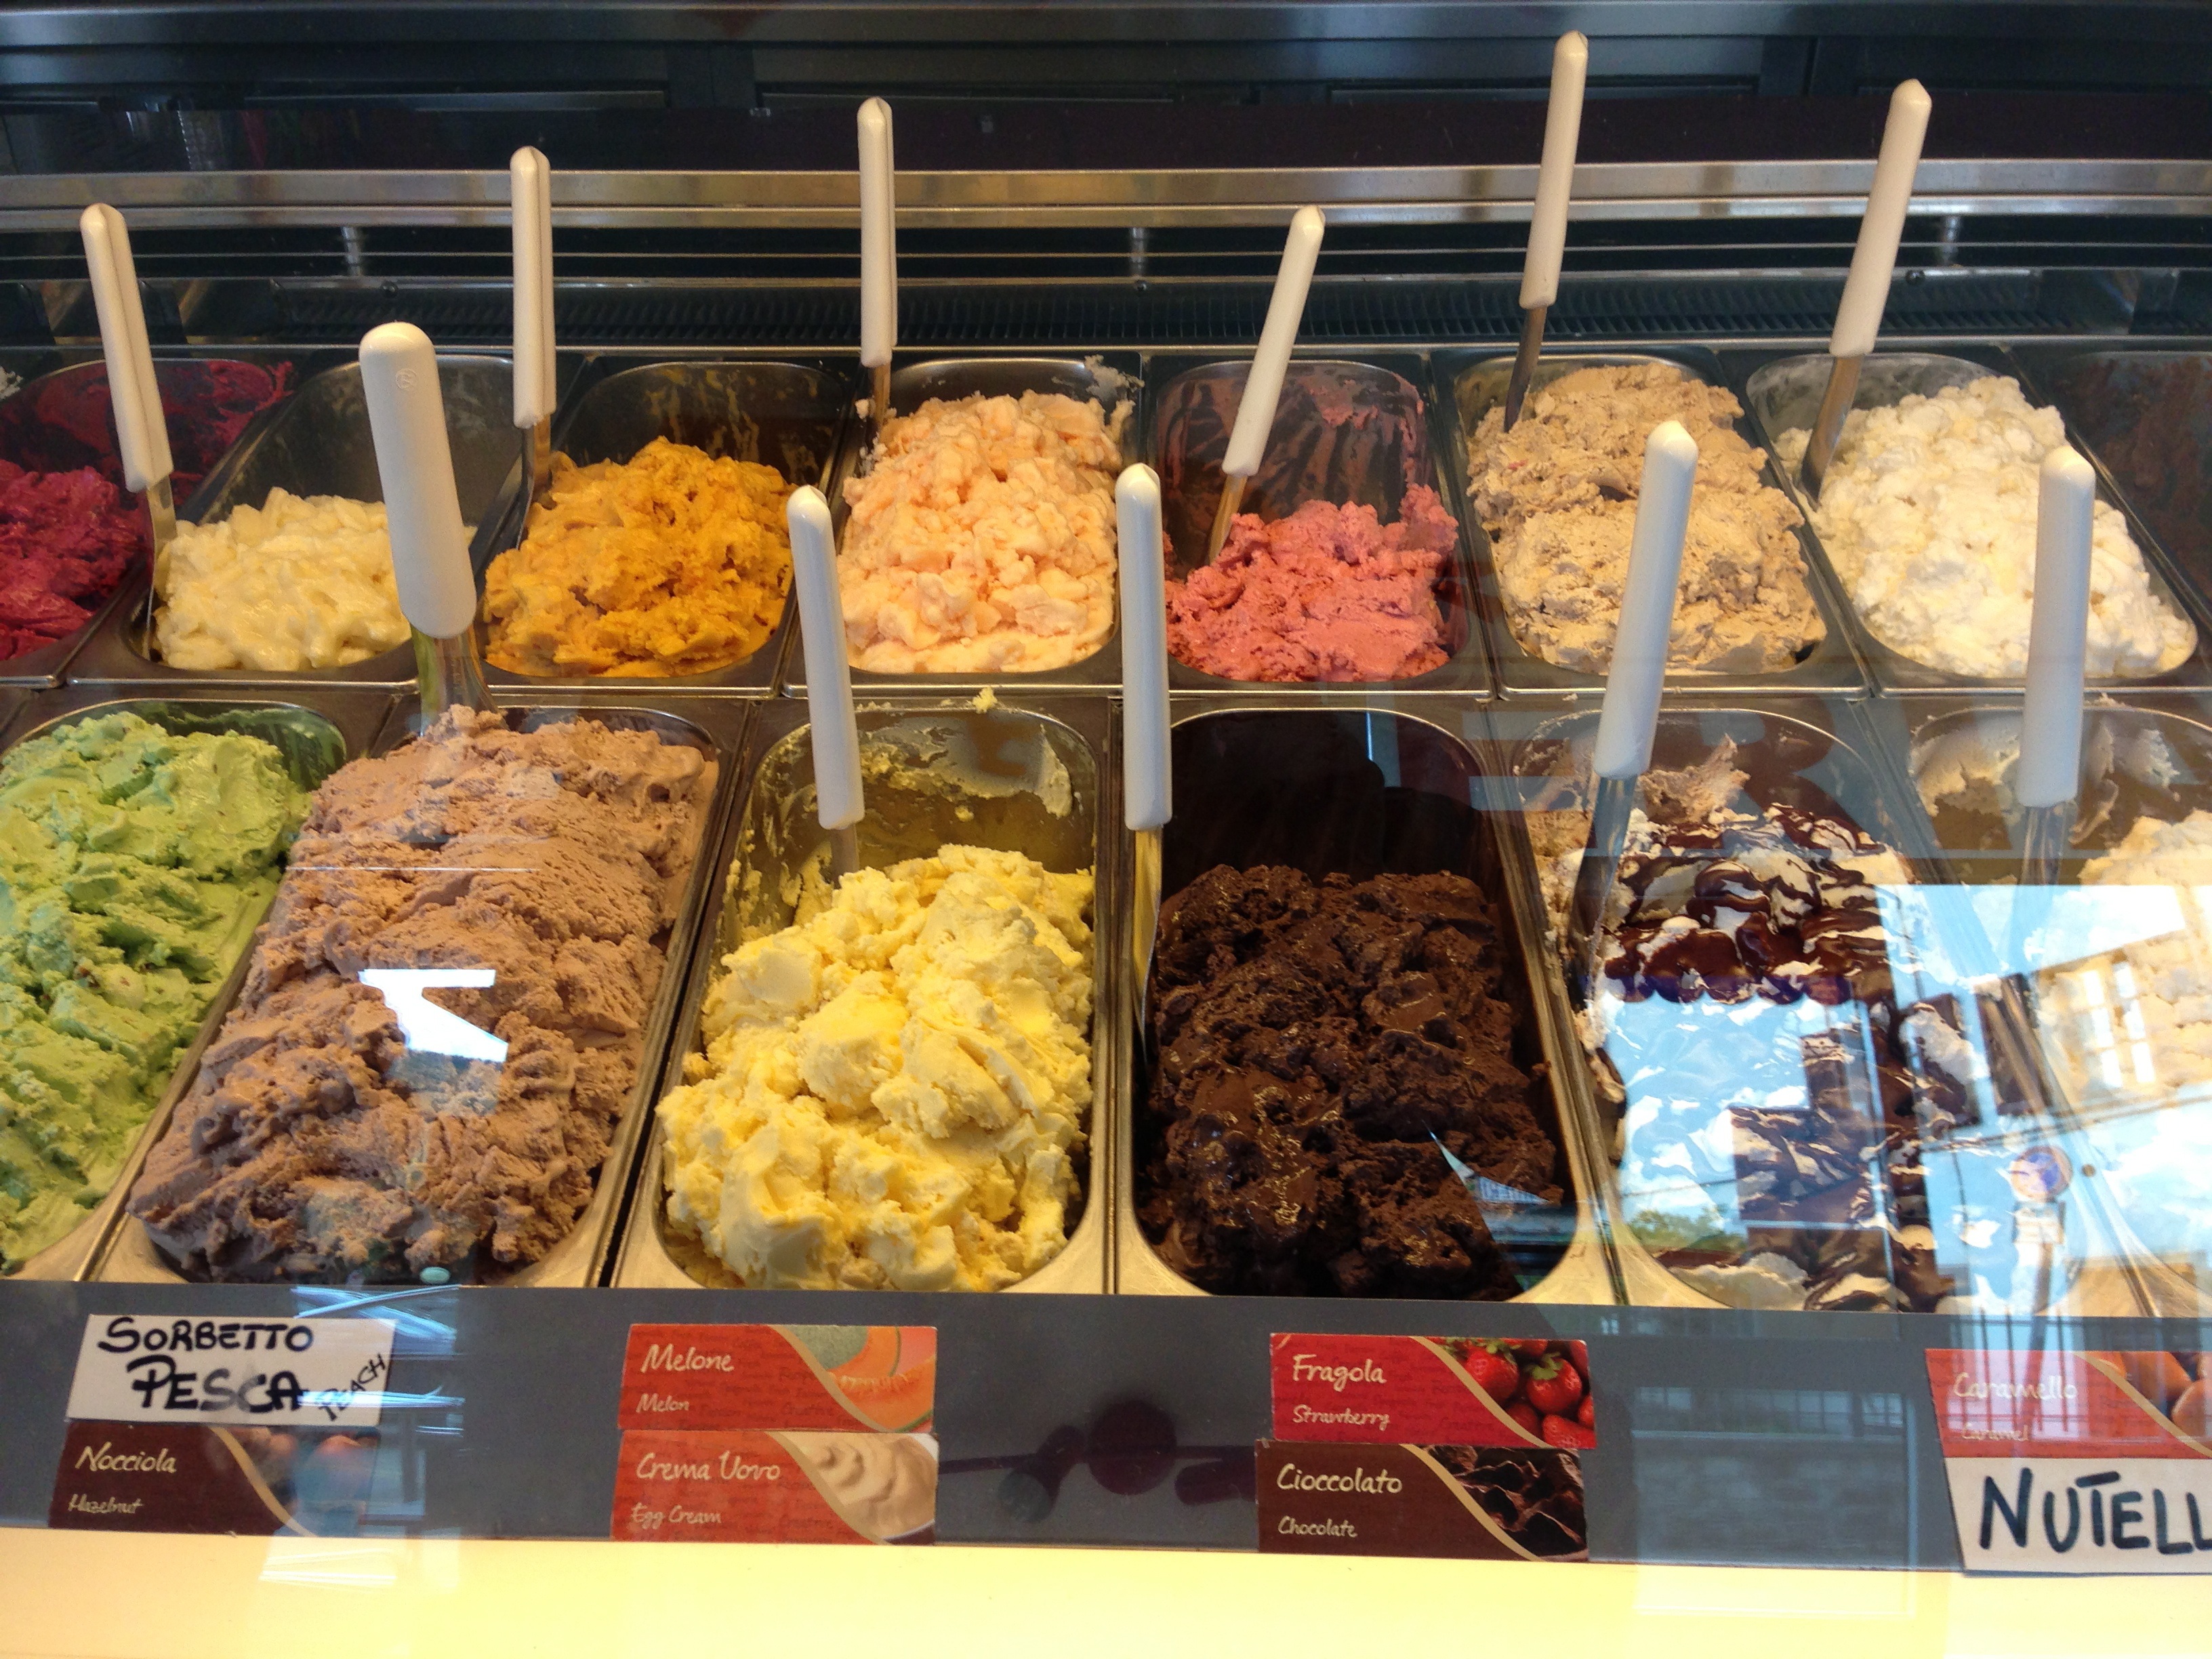
ice, dish, meal, food, ingredient, produce, italy, ice cream, dessert, tasty, diet, gelato, ice creams, snack food